Hayley Bowden

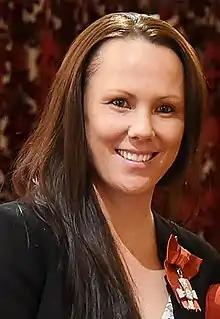
Bowden in 2017

Hayley Rose Bowden (née Moorwood; born 13 February 1984) is a women's association footballer who has represented New Zealand at international level.